Lincoln K series

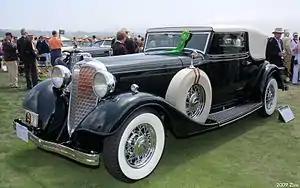
1933 Lincoln Model KB Brunn Convertible Victoria

The Lincoln K series (also called the Lincoln Model K, in line with Ford nomenclature) is a luxury vehicle that was produced by the Lincoln Motor Company between 1931 and 1940. The second motor line produced by the company, the Model K was developed from the Model L, including a modernized chassis on a longer wheelbase. In 1931, Lincoln also introduced a V-12, becoming a feature of the company for nearly 20 years.